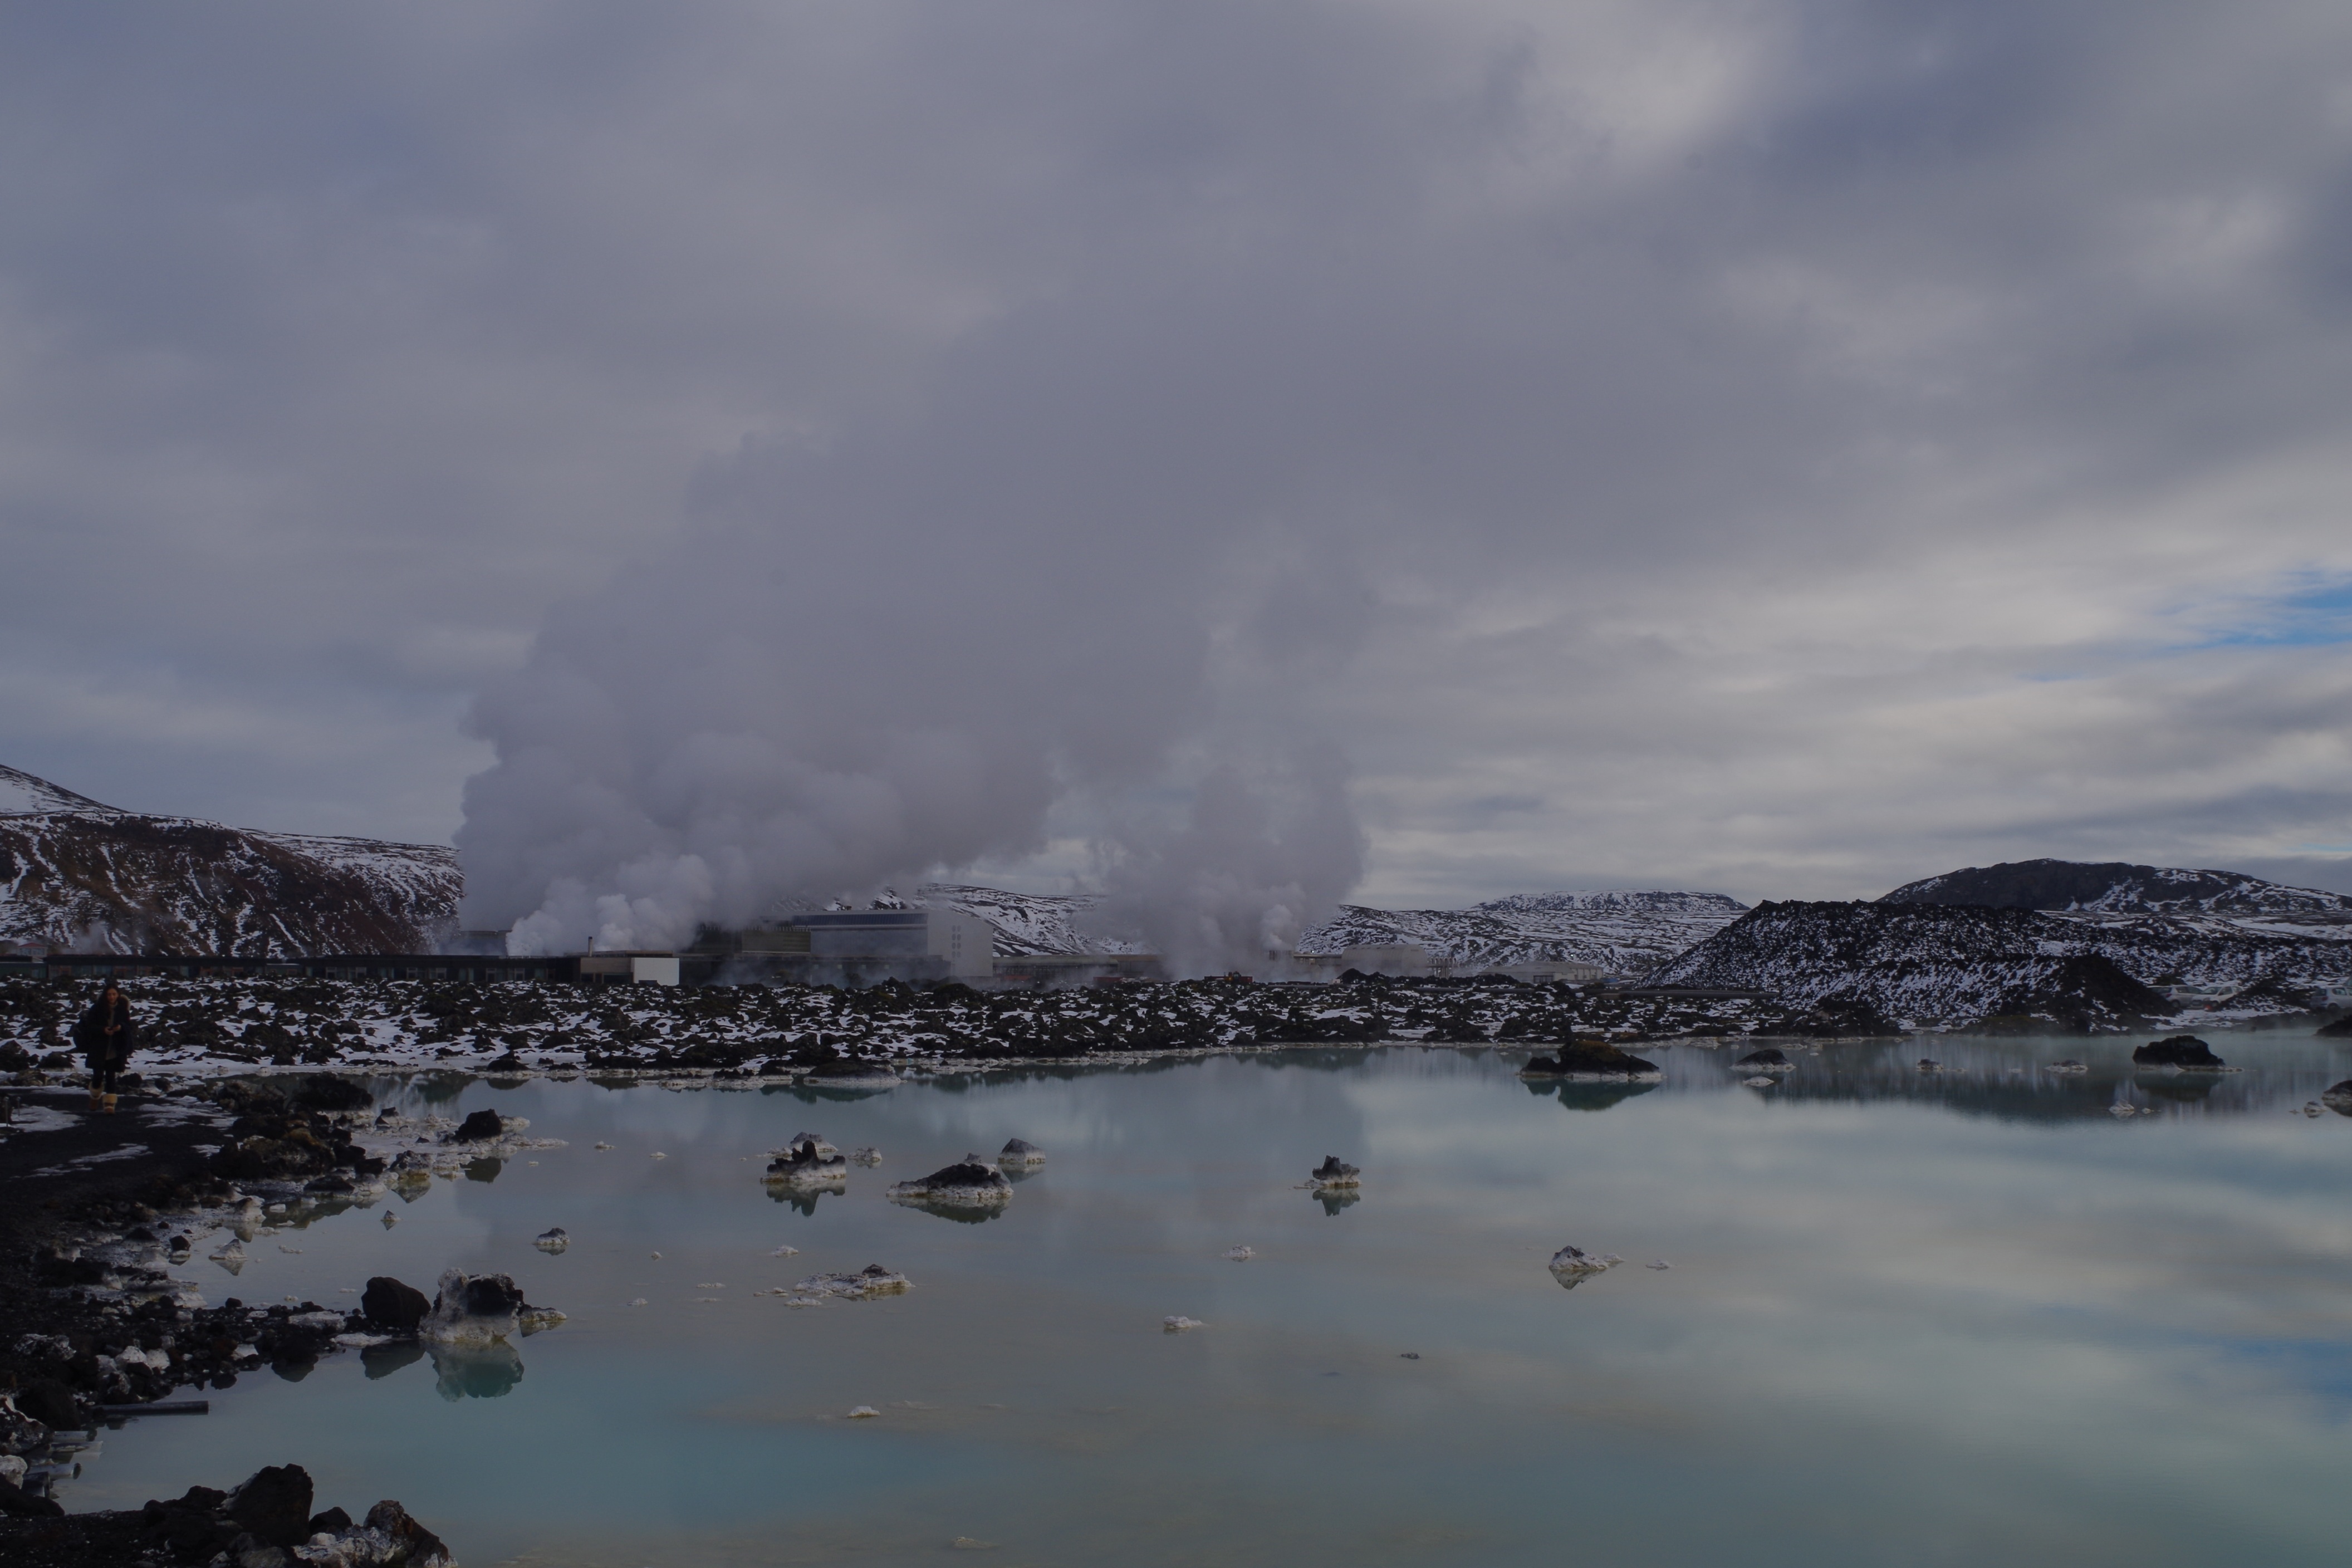
landscape, sea, water, mountain, snow, winter, cloud, sky, mist, sunlight, morning, wave, lake, dawn, river, ice, reflection, weather, iceland, blue lagoon, body of water, wetland, loch, landform, geographical feature, atmospheric phenomenon, outlying pools